List of Schütte-Lanz airships

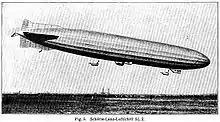
The four engine gondolas hang under the hull in this image from the 1920 "Lexikon der gesamten Technik".

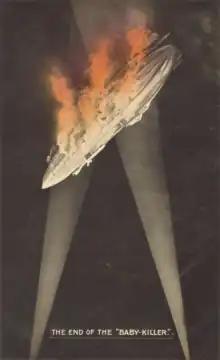
British propaganda postcard, entitled "The End of the 'Baby-Killer'" S.L.11

The Schütte-Lanz airship S.L.2 surpassed the contemporary Zeppelin airships in performance. It adopted the Zeppelin ring-girder construction method, but retained the streamlined shape and plywood construction of the SL.I. The SL.2 was also the most significant airship to date in that it laid down two vital design innovations that were copied in almost all subsequent rigid airships. The first was the cruciform tail plane, with a single pair of rudders and elevators. The second was the location of the engines in separate streamlined gondolas or cars. A third innovation, for war service, was the mounting of heavy machine guns for defense against attacking aircraft in each of the engine cars.